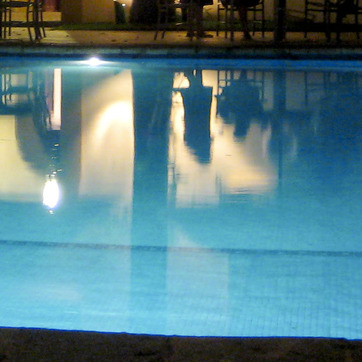
Material: water